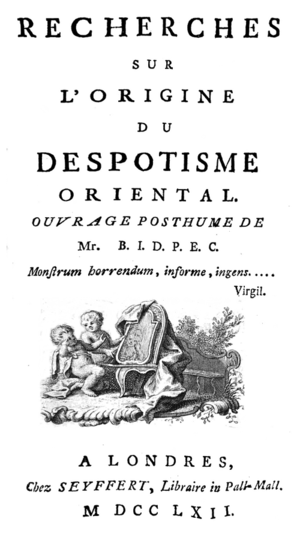
Page de titre de ""Nicolas Antoine Boulanger.- Recherches sur l'origine du despotisme oriental et des superstitions, Ouvrage posthume de Mr. B. I. D. P. E. C., 1762."
Le despotisme est une forme de gouvernement qu'Aristote jugeait propre aux sociétés serviles où l'autorité est exercée par un despote qui, seul et sans le concours de la loi -si ce n'est religieuse, règne avec un pouvoir politique absolu et arbitraire fondé sur la crainte.